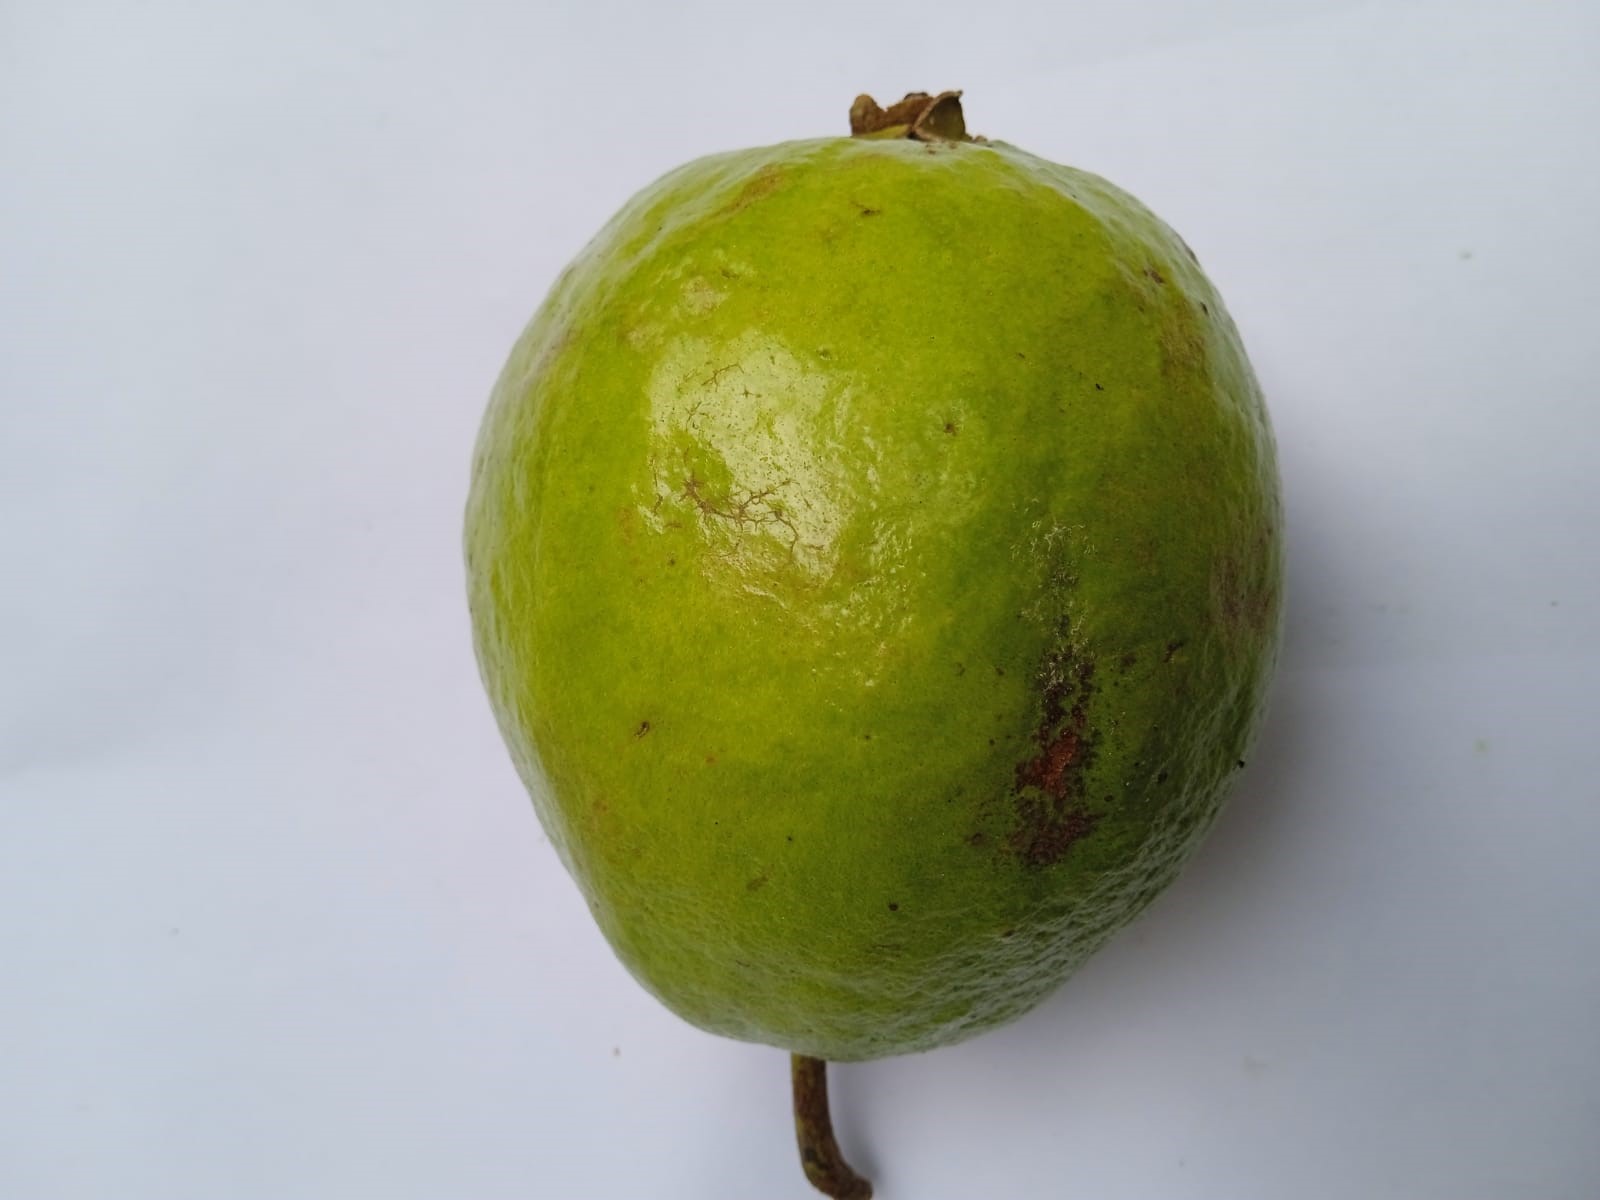
Fruit: guava
Condition: fresh